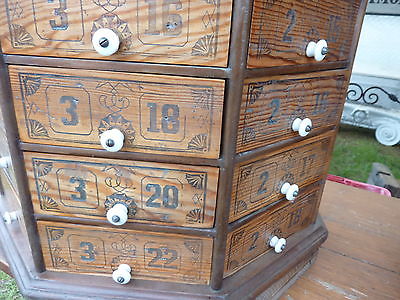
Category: cabinet